Mirna Radulović

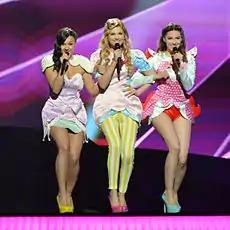
Mirna performing (as part of Moje 3) at the first dress rehearsal of the 2013 Eurovision Song Contest.

As the reward for her triumph in "Prvi glas Srbije", Radulović earned a recording contract with Prva Records and €100,000 that would be invested in her debut album and its promotion.